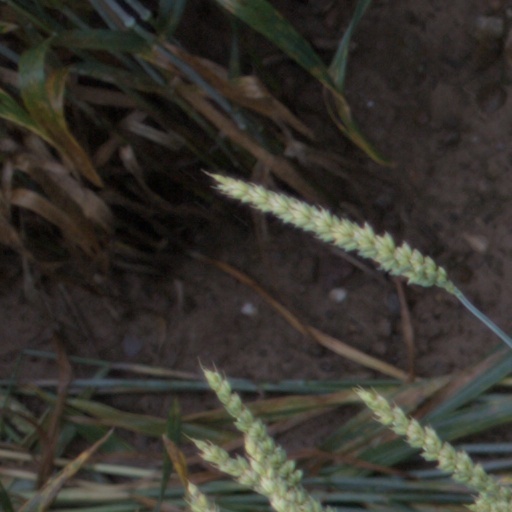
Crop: wheat